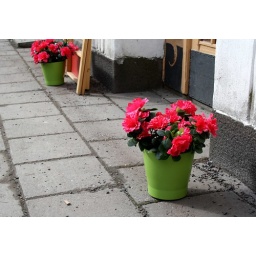
Pink flowers in cute, light green jars. It's spring!